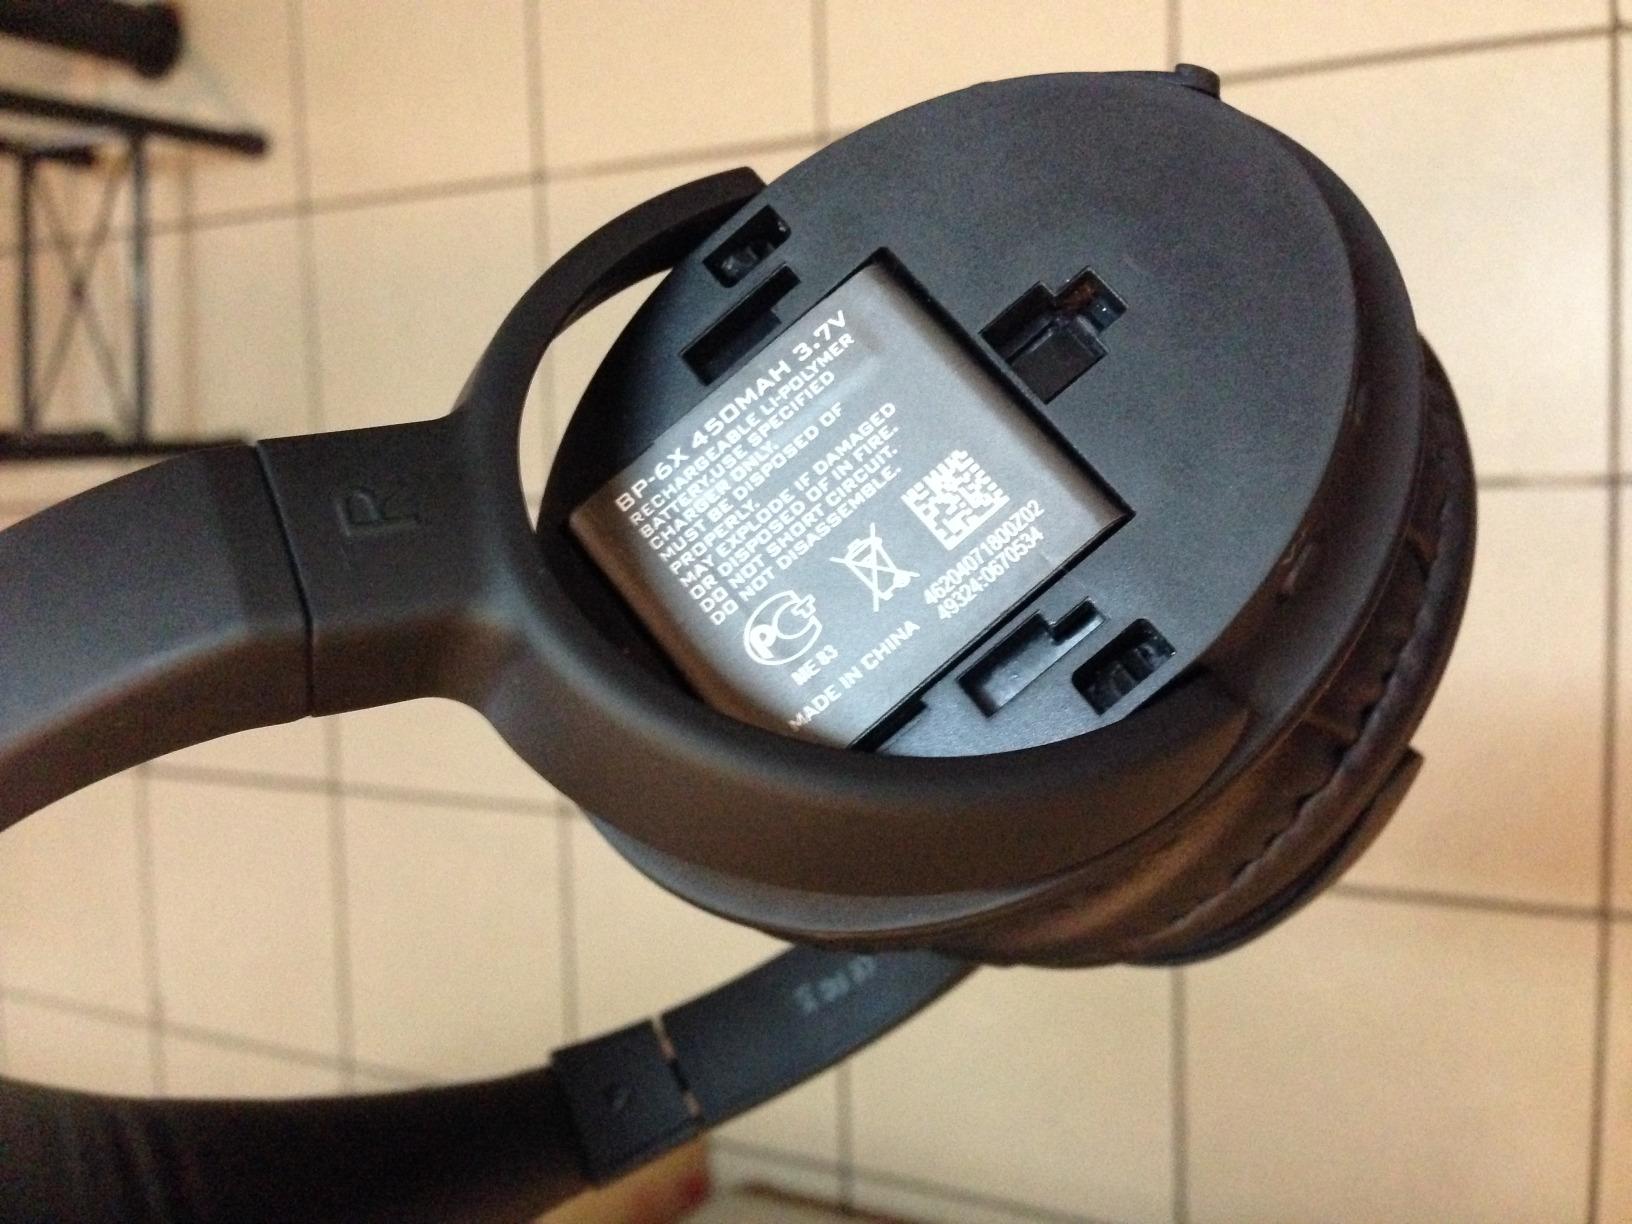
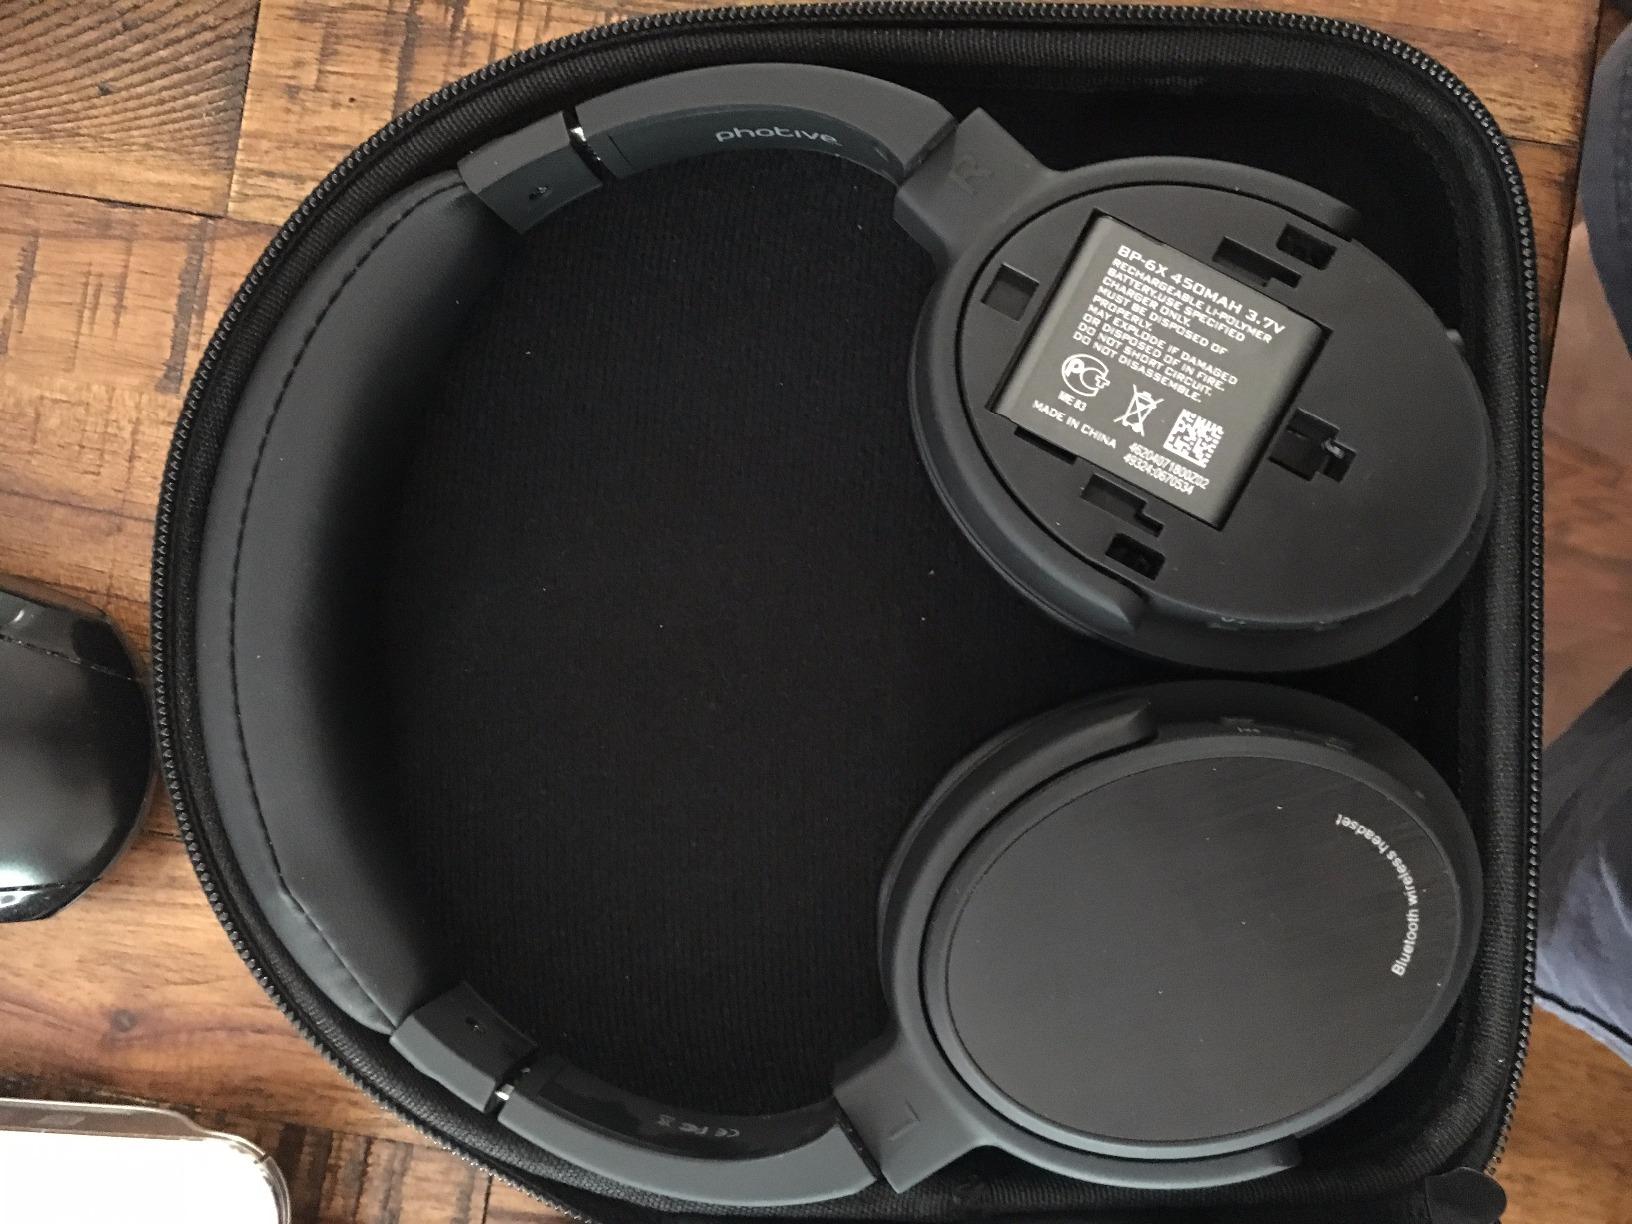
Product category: headphones
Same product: yes